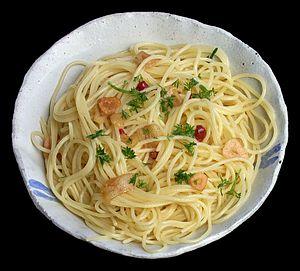
Les spaghetti ou spaghettis sont un plat de pâtes longues, fines et cylindriques, typique de la cuisine italienne.